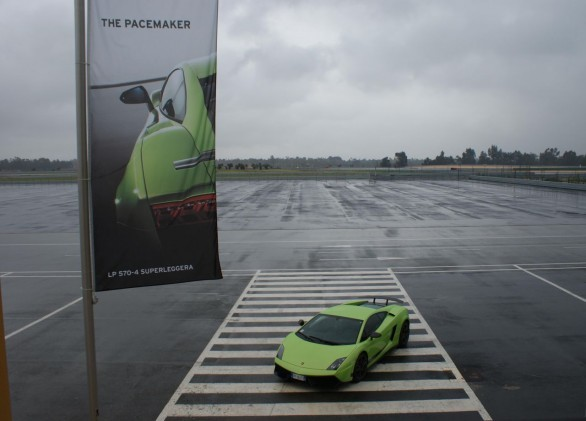
Car model: 2012 Lamborghini Gallardo LP 570-4 Superleggera